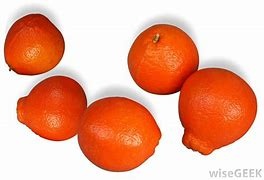
Label: mandarine